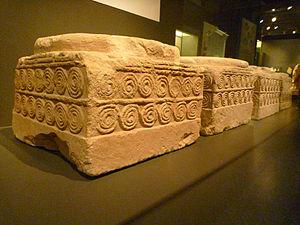
Le musée archéologique de Murcie fut créé le 6 juillet 1864 grâce aux apports de la Commission provinciale de monuments. En 1953, les collections sont déplacées à l'actuel édifice construit par José Luis León pour la Maison de la Culture. En 1962, la collection archéologique et l'édifice sont déclarés monuments historiques - artistiques.